SUSE S.A.

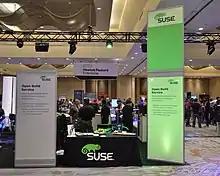
SUSE at Linuxcon 2016

S.u.S.E. became the largest Linux distributor in Germany. In 1997, SuSE, LLC was established under the direction of president and managing partner James Gray in Oakland, California, which enabled the company to develop Linux markets in the Americas and Asia. While Red Hat was ubiquitous in the United States, SuSE Linux continued to grow in Germany as well as in Nordic countries such as Finland and Sweden. In October 1998, the name was changed officially to SuSE (without dots). Linus Torvalds, the creator of the Linux kernel, used it fairly often. SuSE entered the UK in 1999.